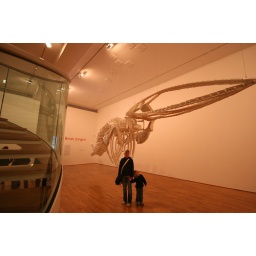
really worth to visit!!my wife and son in front of a plastic chair installation